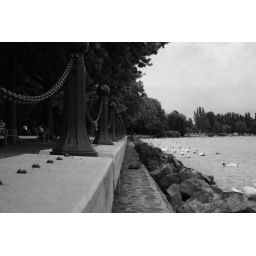
Balaton mole in black and white